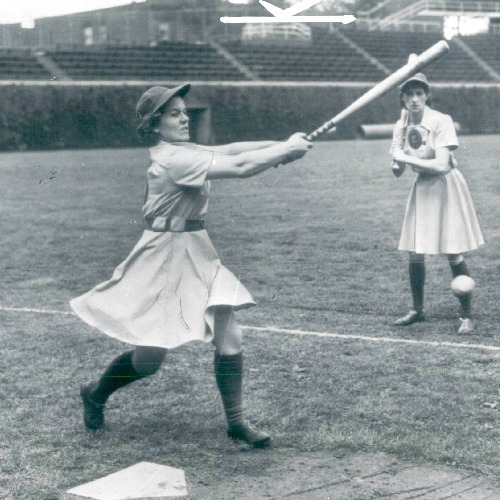
một người phụ nữ đang giơ gậy lên cao ở trên sân